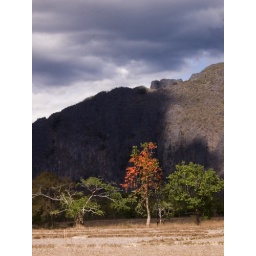
This lone red tree was unlike any other I saw in Laos